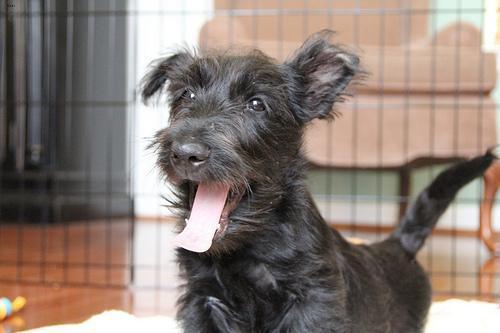
scottish terrier